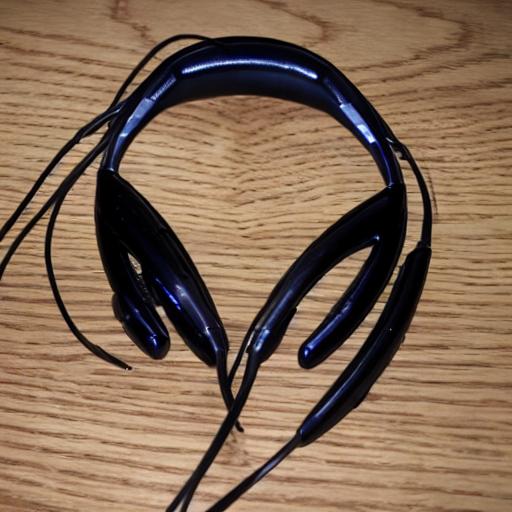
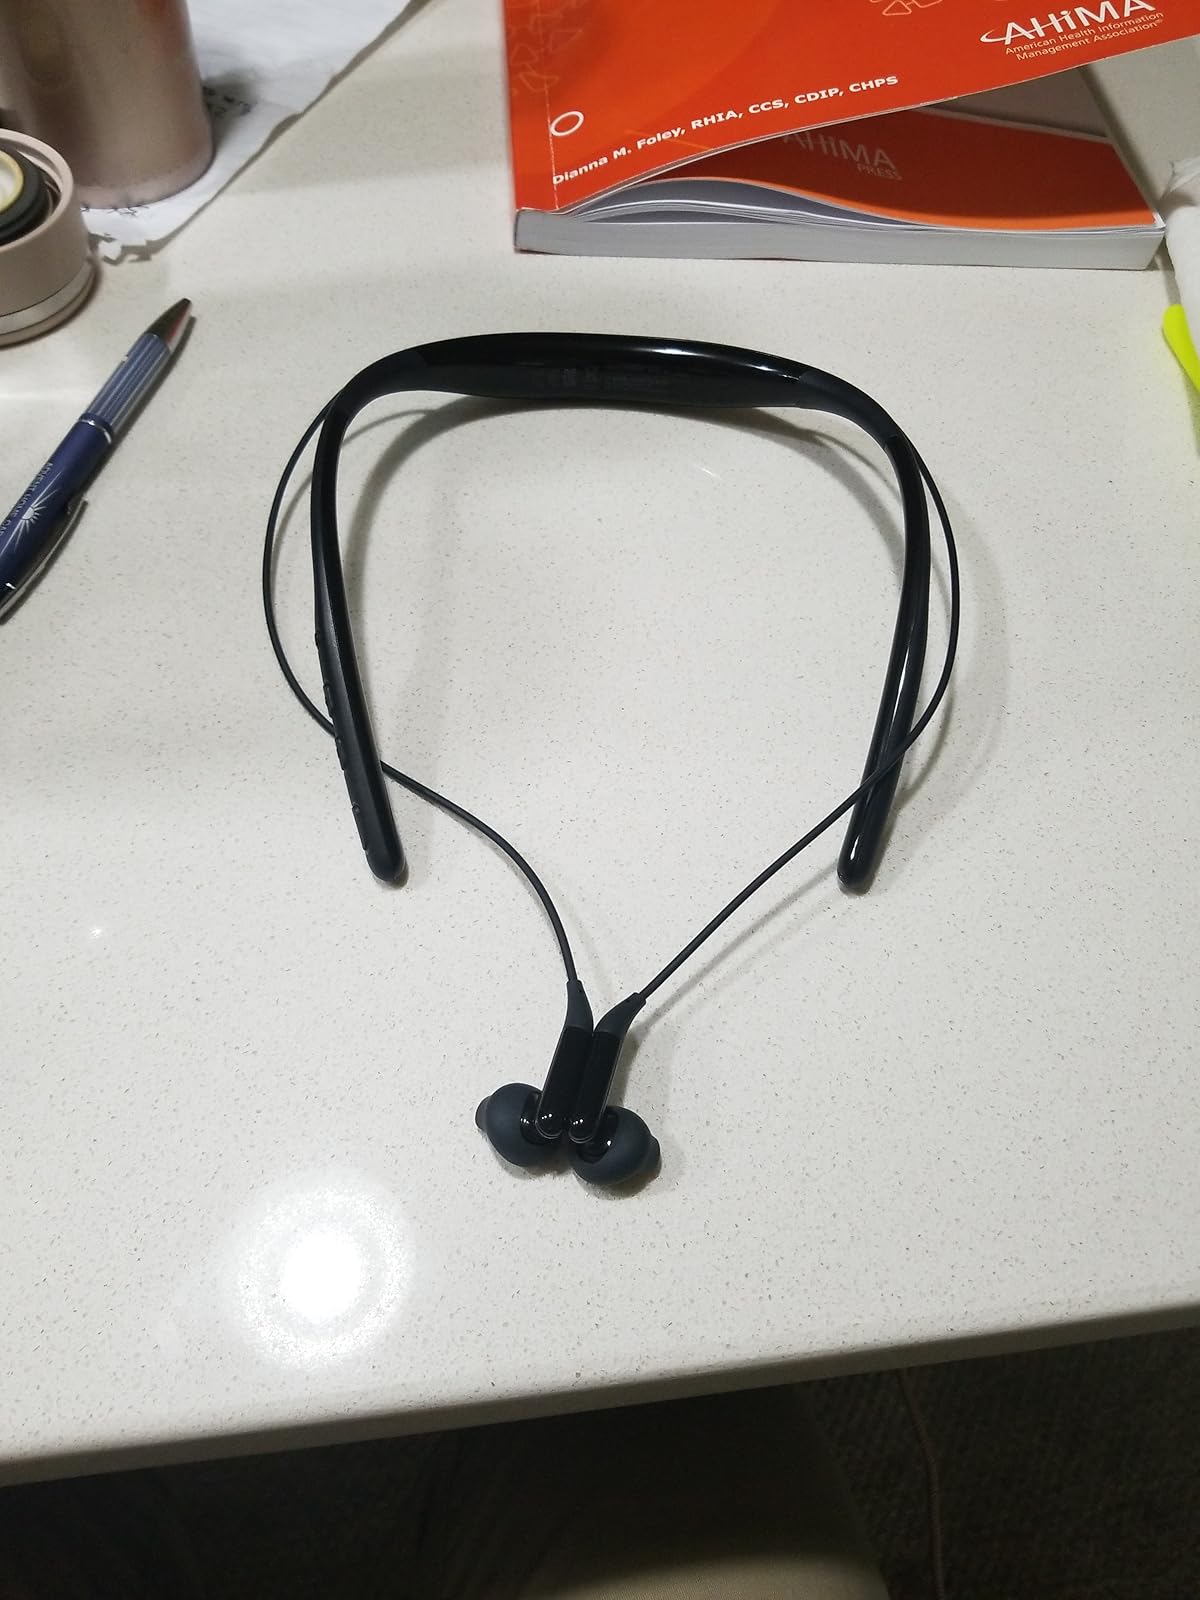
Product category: headphones
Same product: no